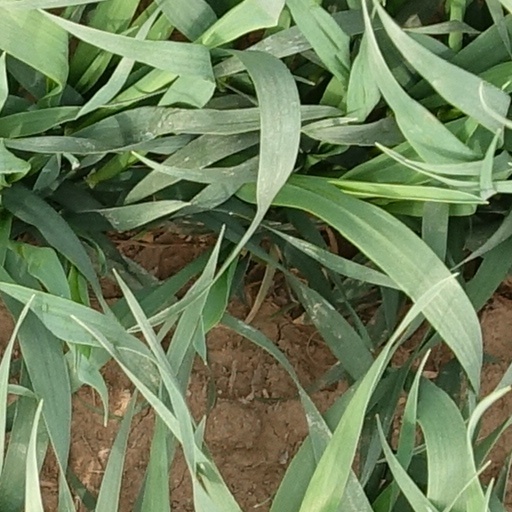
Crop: wheat